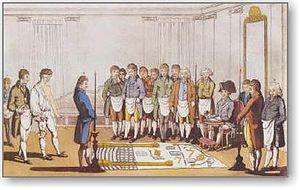
Tenue autour du tapis loge
Le tapis de loge ou tableau de loge est en franc-maçonnerie une représentation de symboles à l'origine dessinés sur le sol. Peint ultérieurement sur un support mobile, tel une toile de format rectangulaire, elle prend dès lors le nom usuel en Europe continentale de : tapis de loge. Servant à la pratique de certains rites maçonniques, l'ensemble des symboles représentés est organisé selon une logique spatiale déterminée. Le tapis ou tableau de loge est issu de la tradition spéculative des rites dit « modernes » dont il est l'élément symbolique et constitutif fondamental. Il est encore utilisé par de nombreuses loges maçonniques.
Un temple maçonnique est le nom symbolique donné au lieu où se réunissent les loges maçonniques pour pratiquer leurs rituels, dans le cadre de réunions qu'ils nomment des « tenues ». Son agencement et sa décoration obéissent à des règles symboliques précises qui peuvent cependant différer notablement selon les époques, les pays, les rites et les degrés maçonniques.